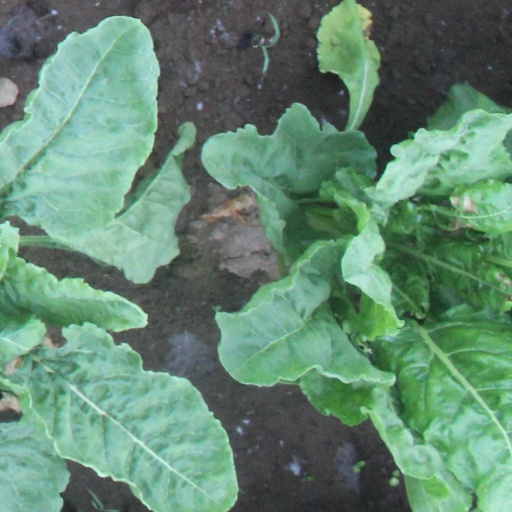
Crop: sugar beet